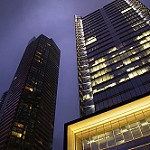
Label: buildings